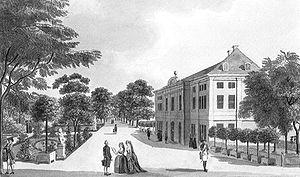
Élisabeth-Christine de Brunswick-Wolfenbüttel, née le 8 novembre 1715 à Wolfenbüttel et morte à 81 ans le 13 janvier 1797 près de Berlin, au château de Schönhausen, était l'épouse du roi de Prusse Frédéric le Grand.